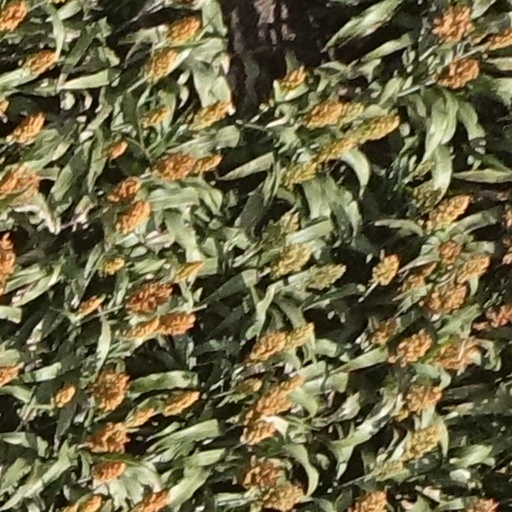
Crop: sorghum